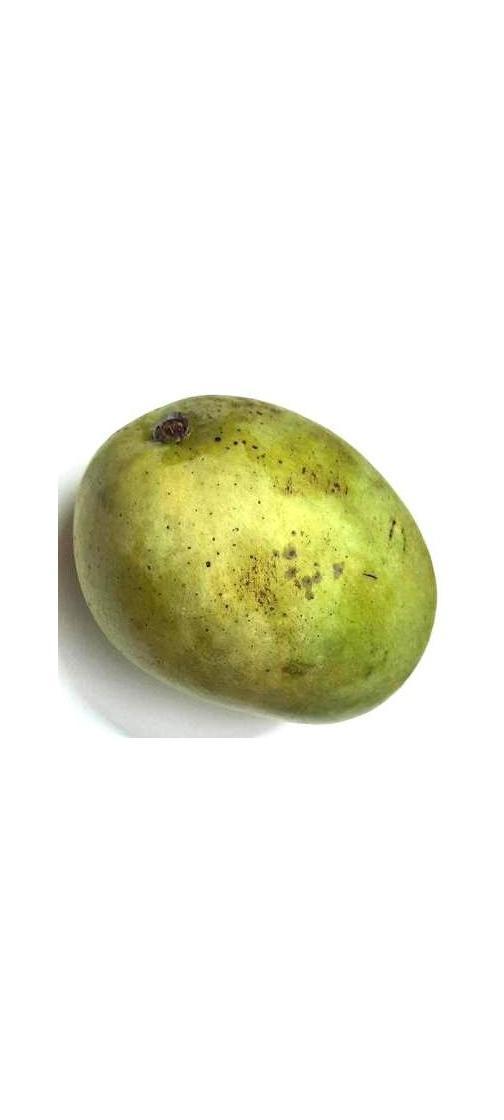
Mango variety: Fazli Shurmai